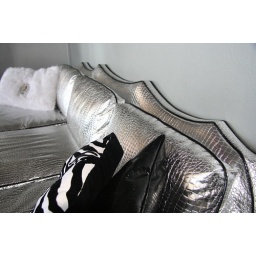
High Style Glam Silver Croco Couch in shiny glossy silver croco and black piping will make any room sexier.